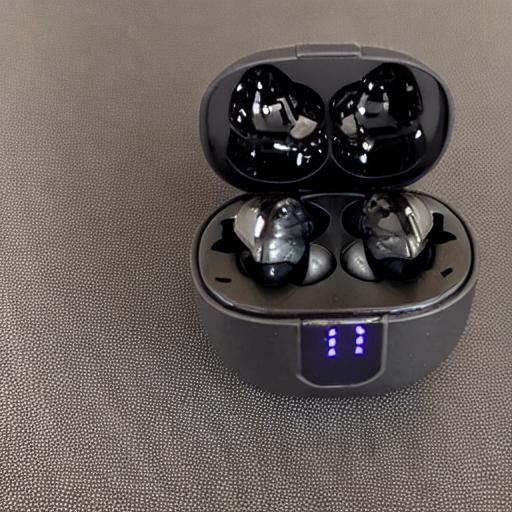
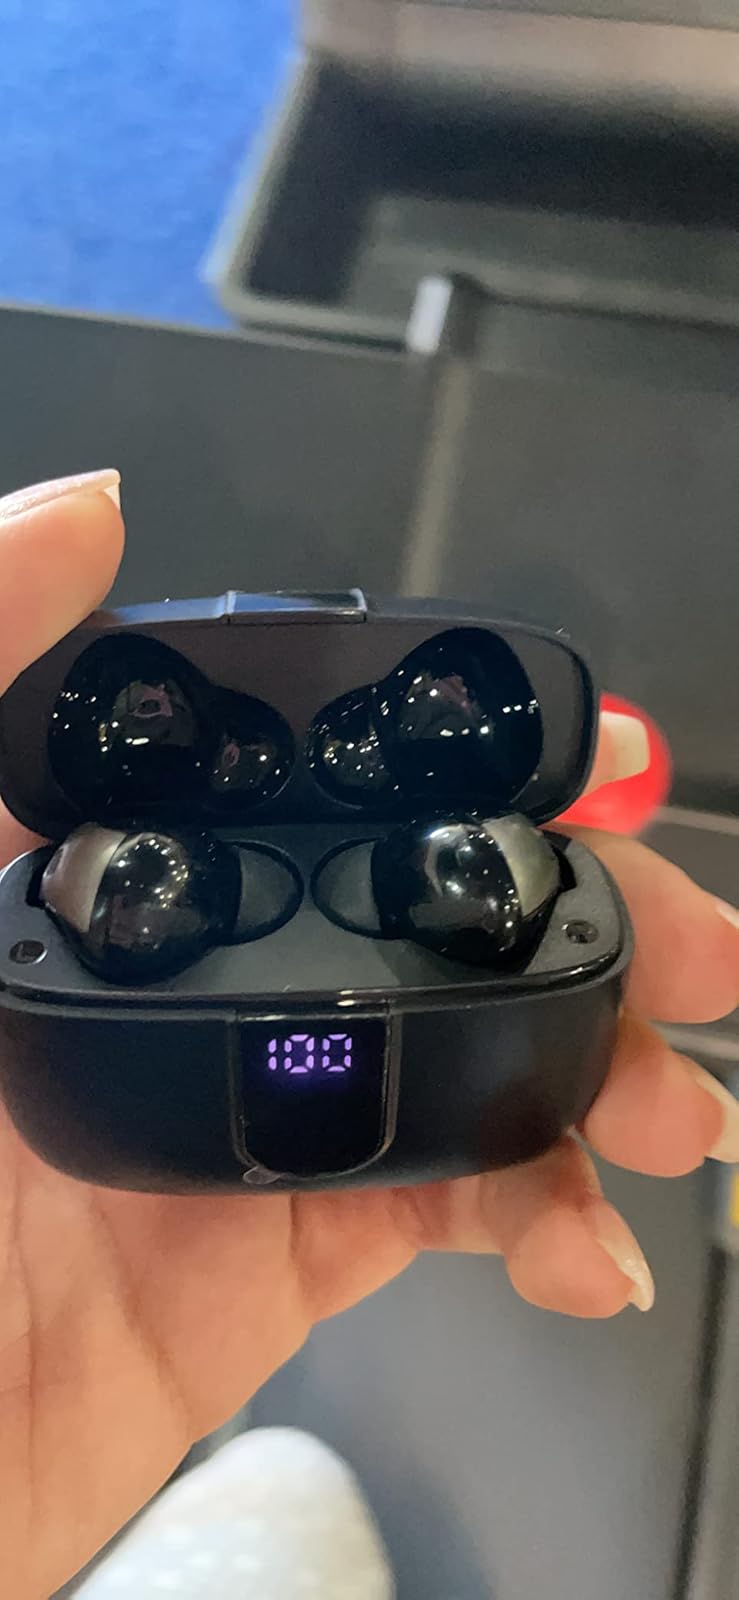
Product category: earbuds
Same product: no